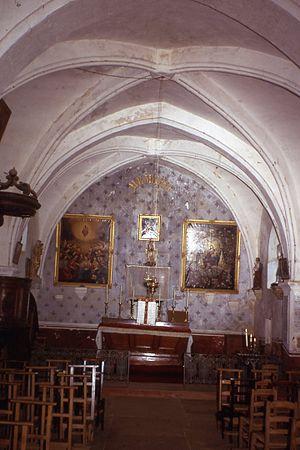
Eglise de Chatel (Gizia)
Gizia est une commune française située dans le département du Jura en région Bourgogne-Franche-Comté.
Cet article recense les monuments historiques du département du Jura, en France.
Cet article recense les sites retenus pour le loto du patrimoine en 2018.